Ethel Maciel

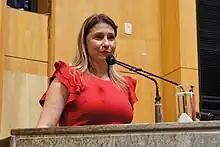
Ethel Maciel in 2018

Ethel Leonor Noia Maciel (born 17 November 1968; Baixo Guandu) is a Brazilian PhD, epidemiologist, nurse, Professor and the Chairperson for the Tuberculosis Research Network from World Health Organization. She is a researcher in infectious diseases with a special focus on tuberculosis. From 2023 to 2025 she was Secretary of Health Surveillance and Environment, an internal secretary of Brazil's Ministry of Health.